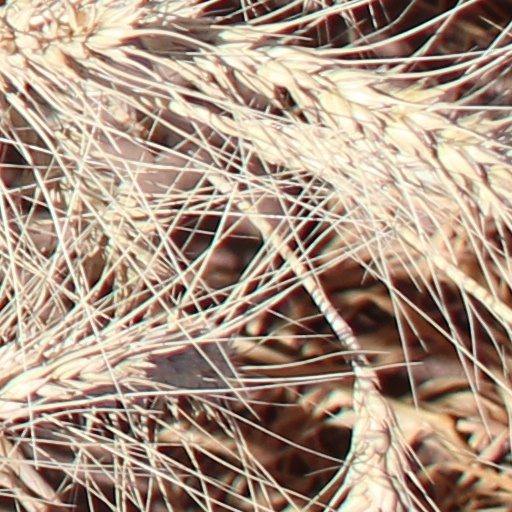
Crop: wheat